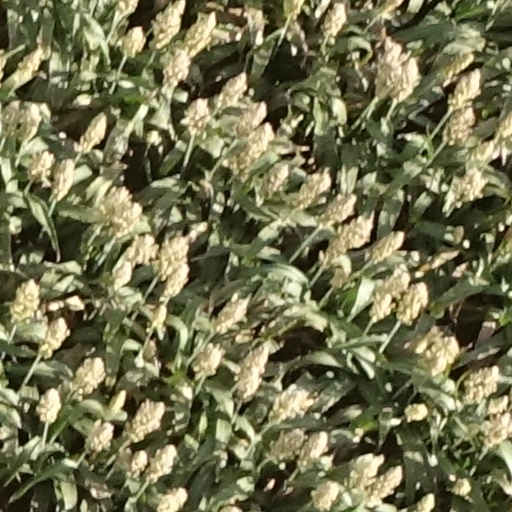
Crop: sorghum